Raja Kumari

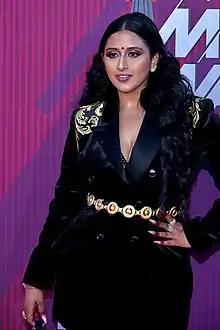
Kumari at the 2019 iHeartRadio Music Awards in Los Angeles California

Svetha Yallapragada Rao (born January 11, 1986), professionally known as Raja Kumari, is an American rapper, songwriter and singer from Claremont, California. Kumari is best known for her collaboration with notable artists including Gwen Stefani, Iggy Azalea, Fifth Harmony, Sidhu Moosewala, Knife Party, Fall Out Boy. She is also notable for receiving as a songwriter, the BMI Pop Awards in 2016, and featuring on BBC Asian Network programme "Bobby Friction" on July 5, 2016.